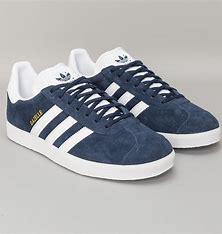
Brand: Adidas
Model: Gazelle